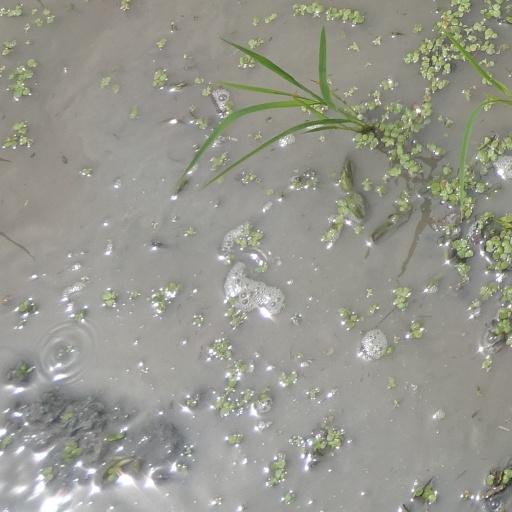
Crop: rice